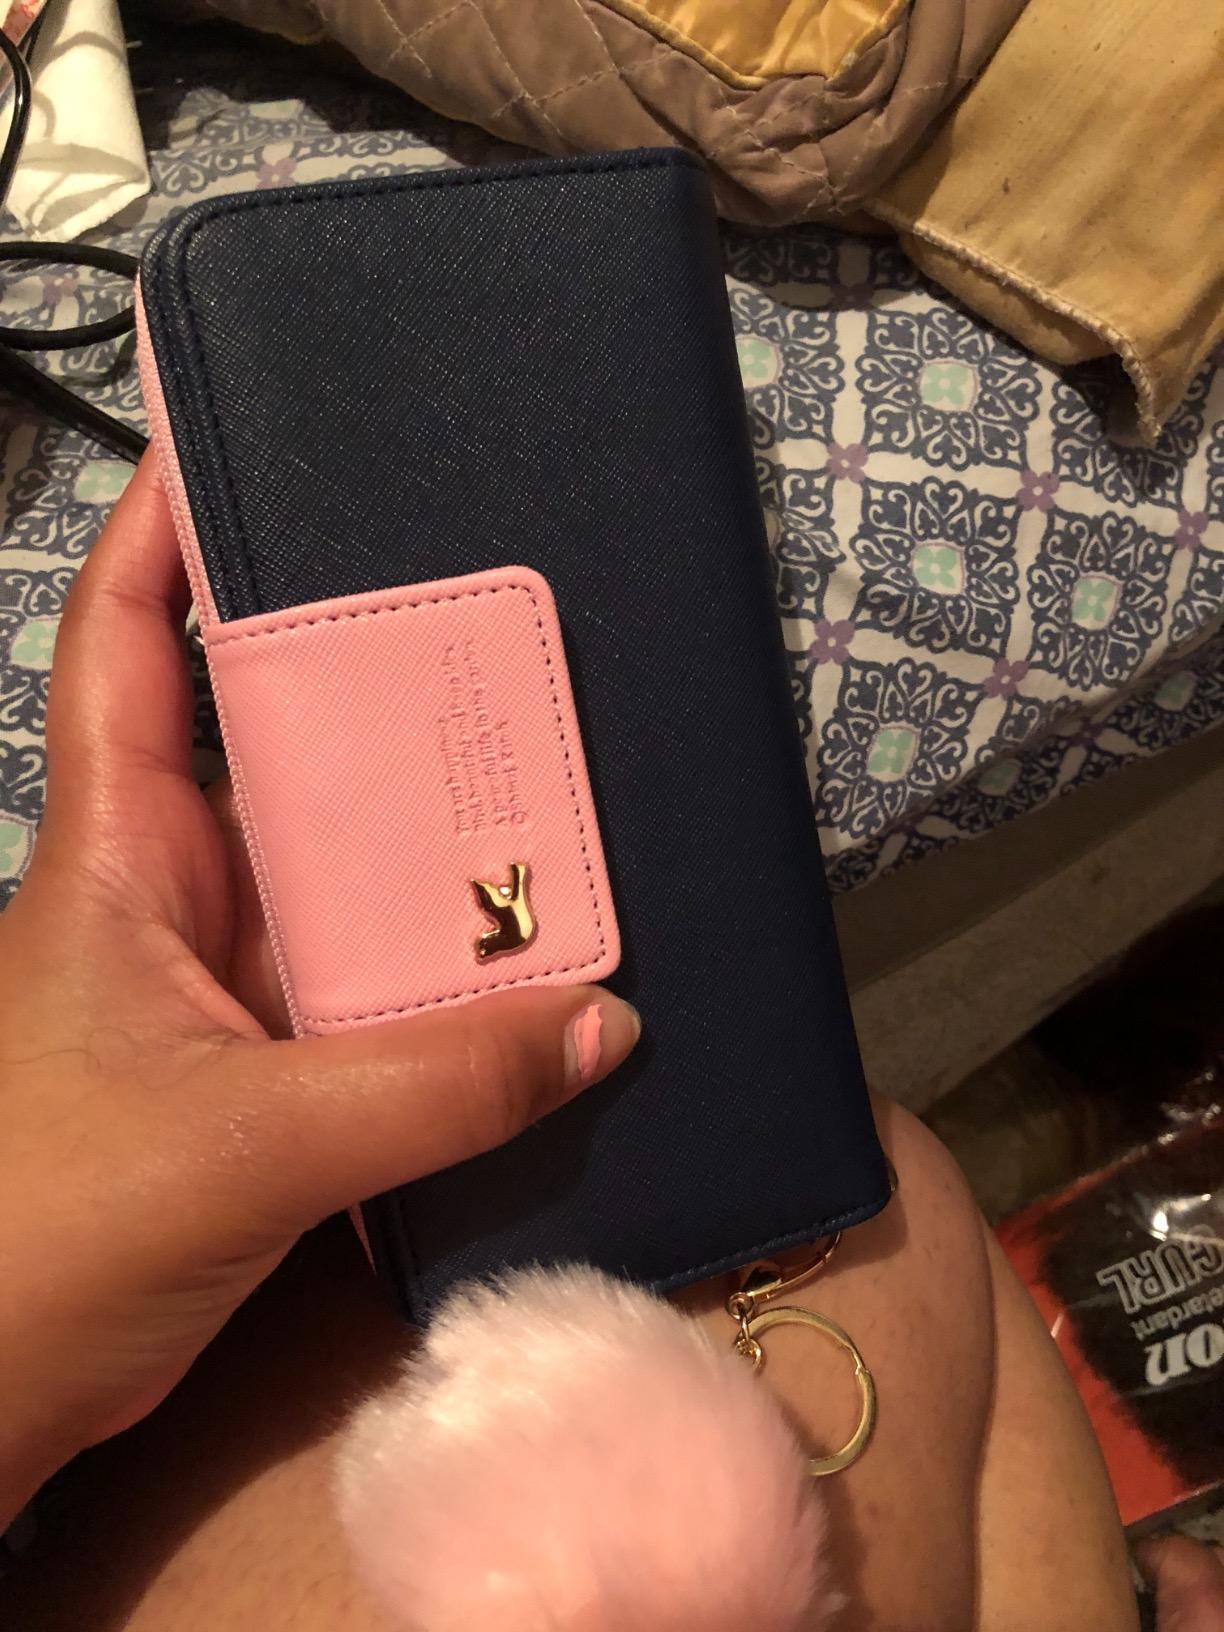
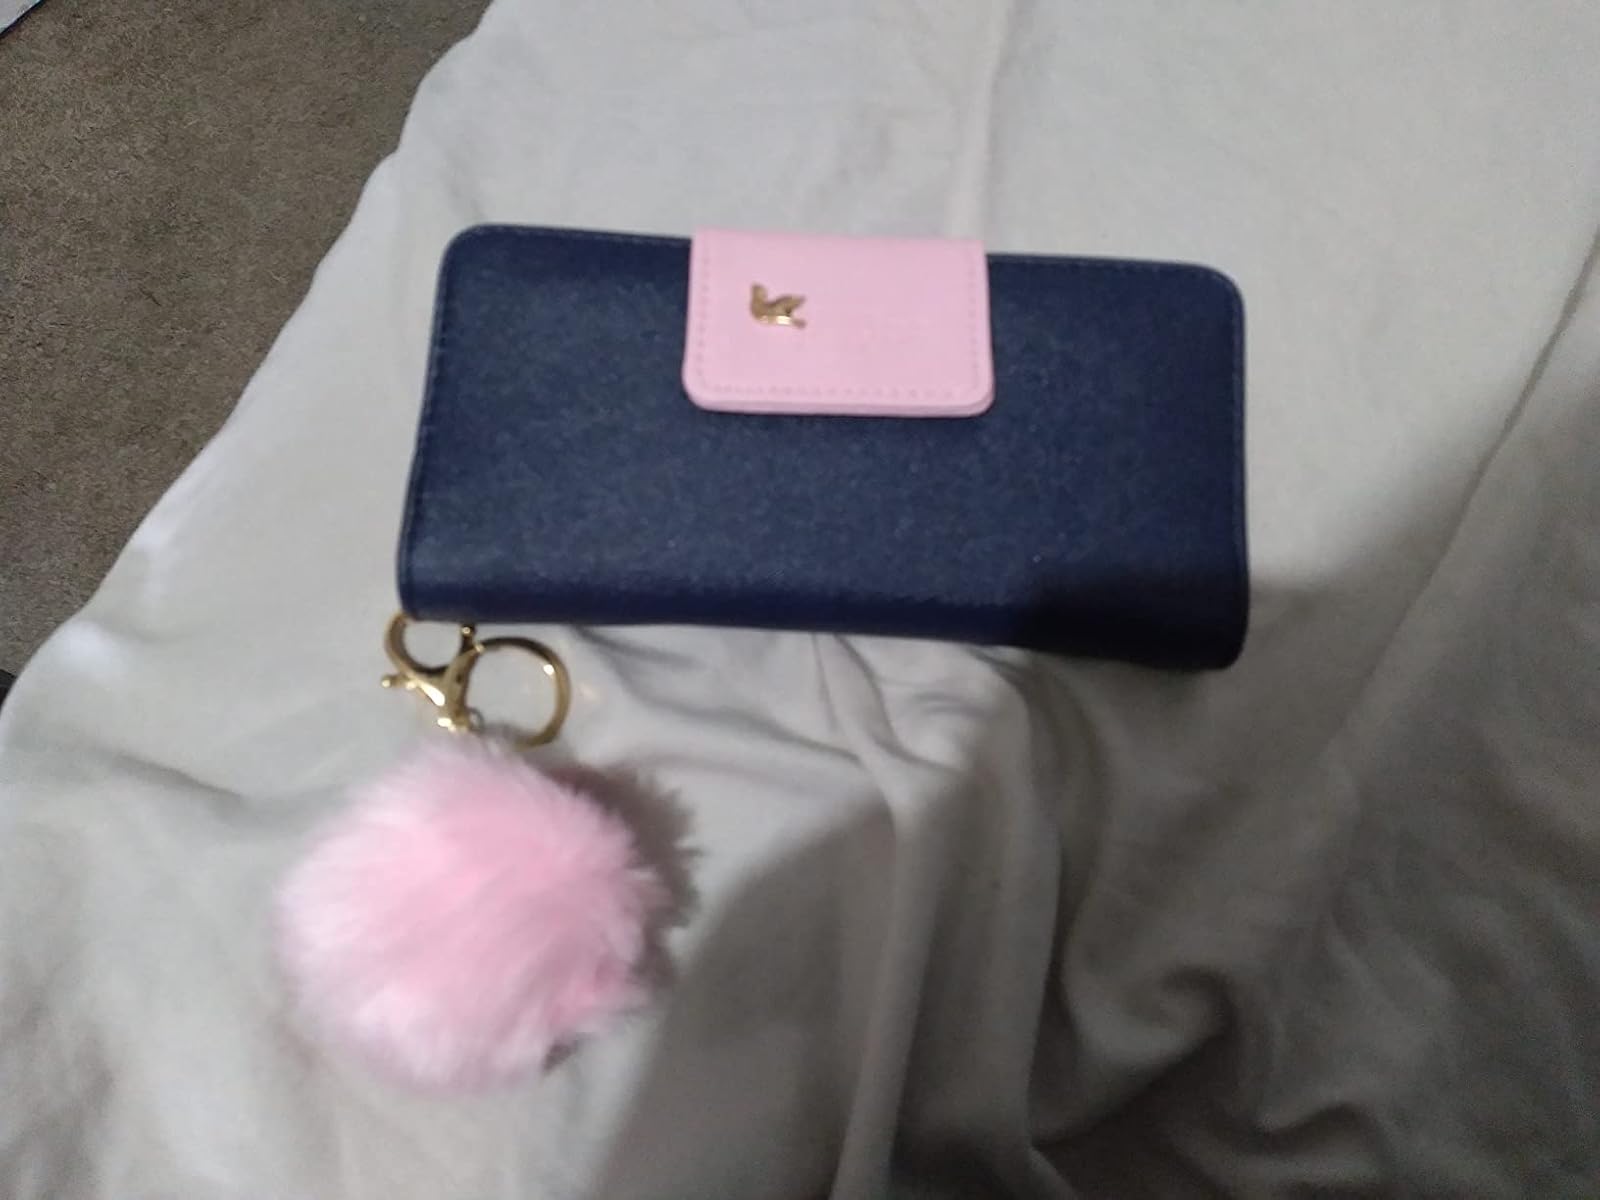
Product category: accessories_handbag
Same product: yes